Alan Jackson

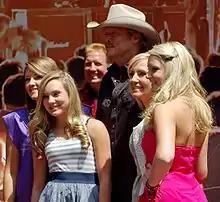
Jackson with his family at a ceremony to receive a star on the Hollywood Walk of Fame in April 2010

Jackson married his high school sweetheart, Denise Jackson, on December 15, 1979. They have three daughters,: Mattie Denise Selecman (born June 19, 1990), Alexandra Jane "Ali" (born August 23, 1993), and Dani Grace (born August 28, 1997). The couple became grandparents in December 2022 when their daughter Ali and her husband Sam Bradshaw welcomed their first child, a son. Although Alan and Denise separated for several months in 1998 due to the strains of Jackson's career, they have since reconciled.